Chinbrook Meadows

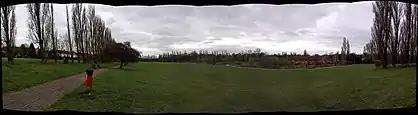
Chinbrook Meadows looking south

The area was previously occupied by Chinbrook Farm, a dairy farm. The park was first formally opened to the public in 1929 and was then a children's play area in size, on the edge of the recently built Grove Park Estate; London County Council purchased a further acres and the larger area was opened to the public in June 1937.